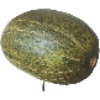
Label: Melon Piel de Sapo 1